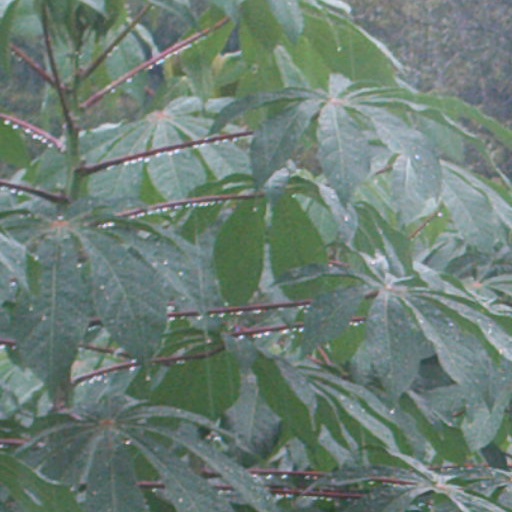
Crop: cassava